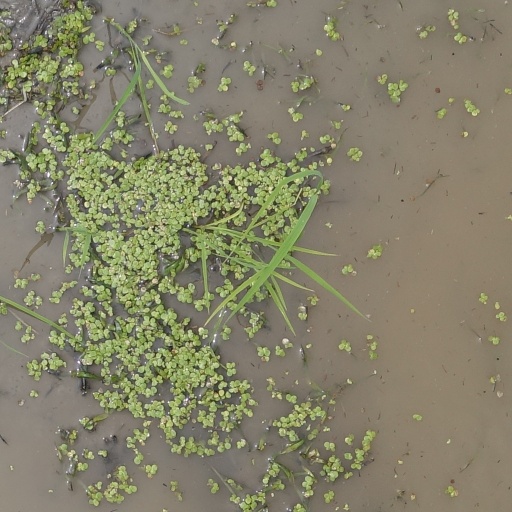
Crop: rice